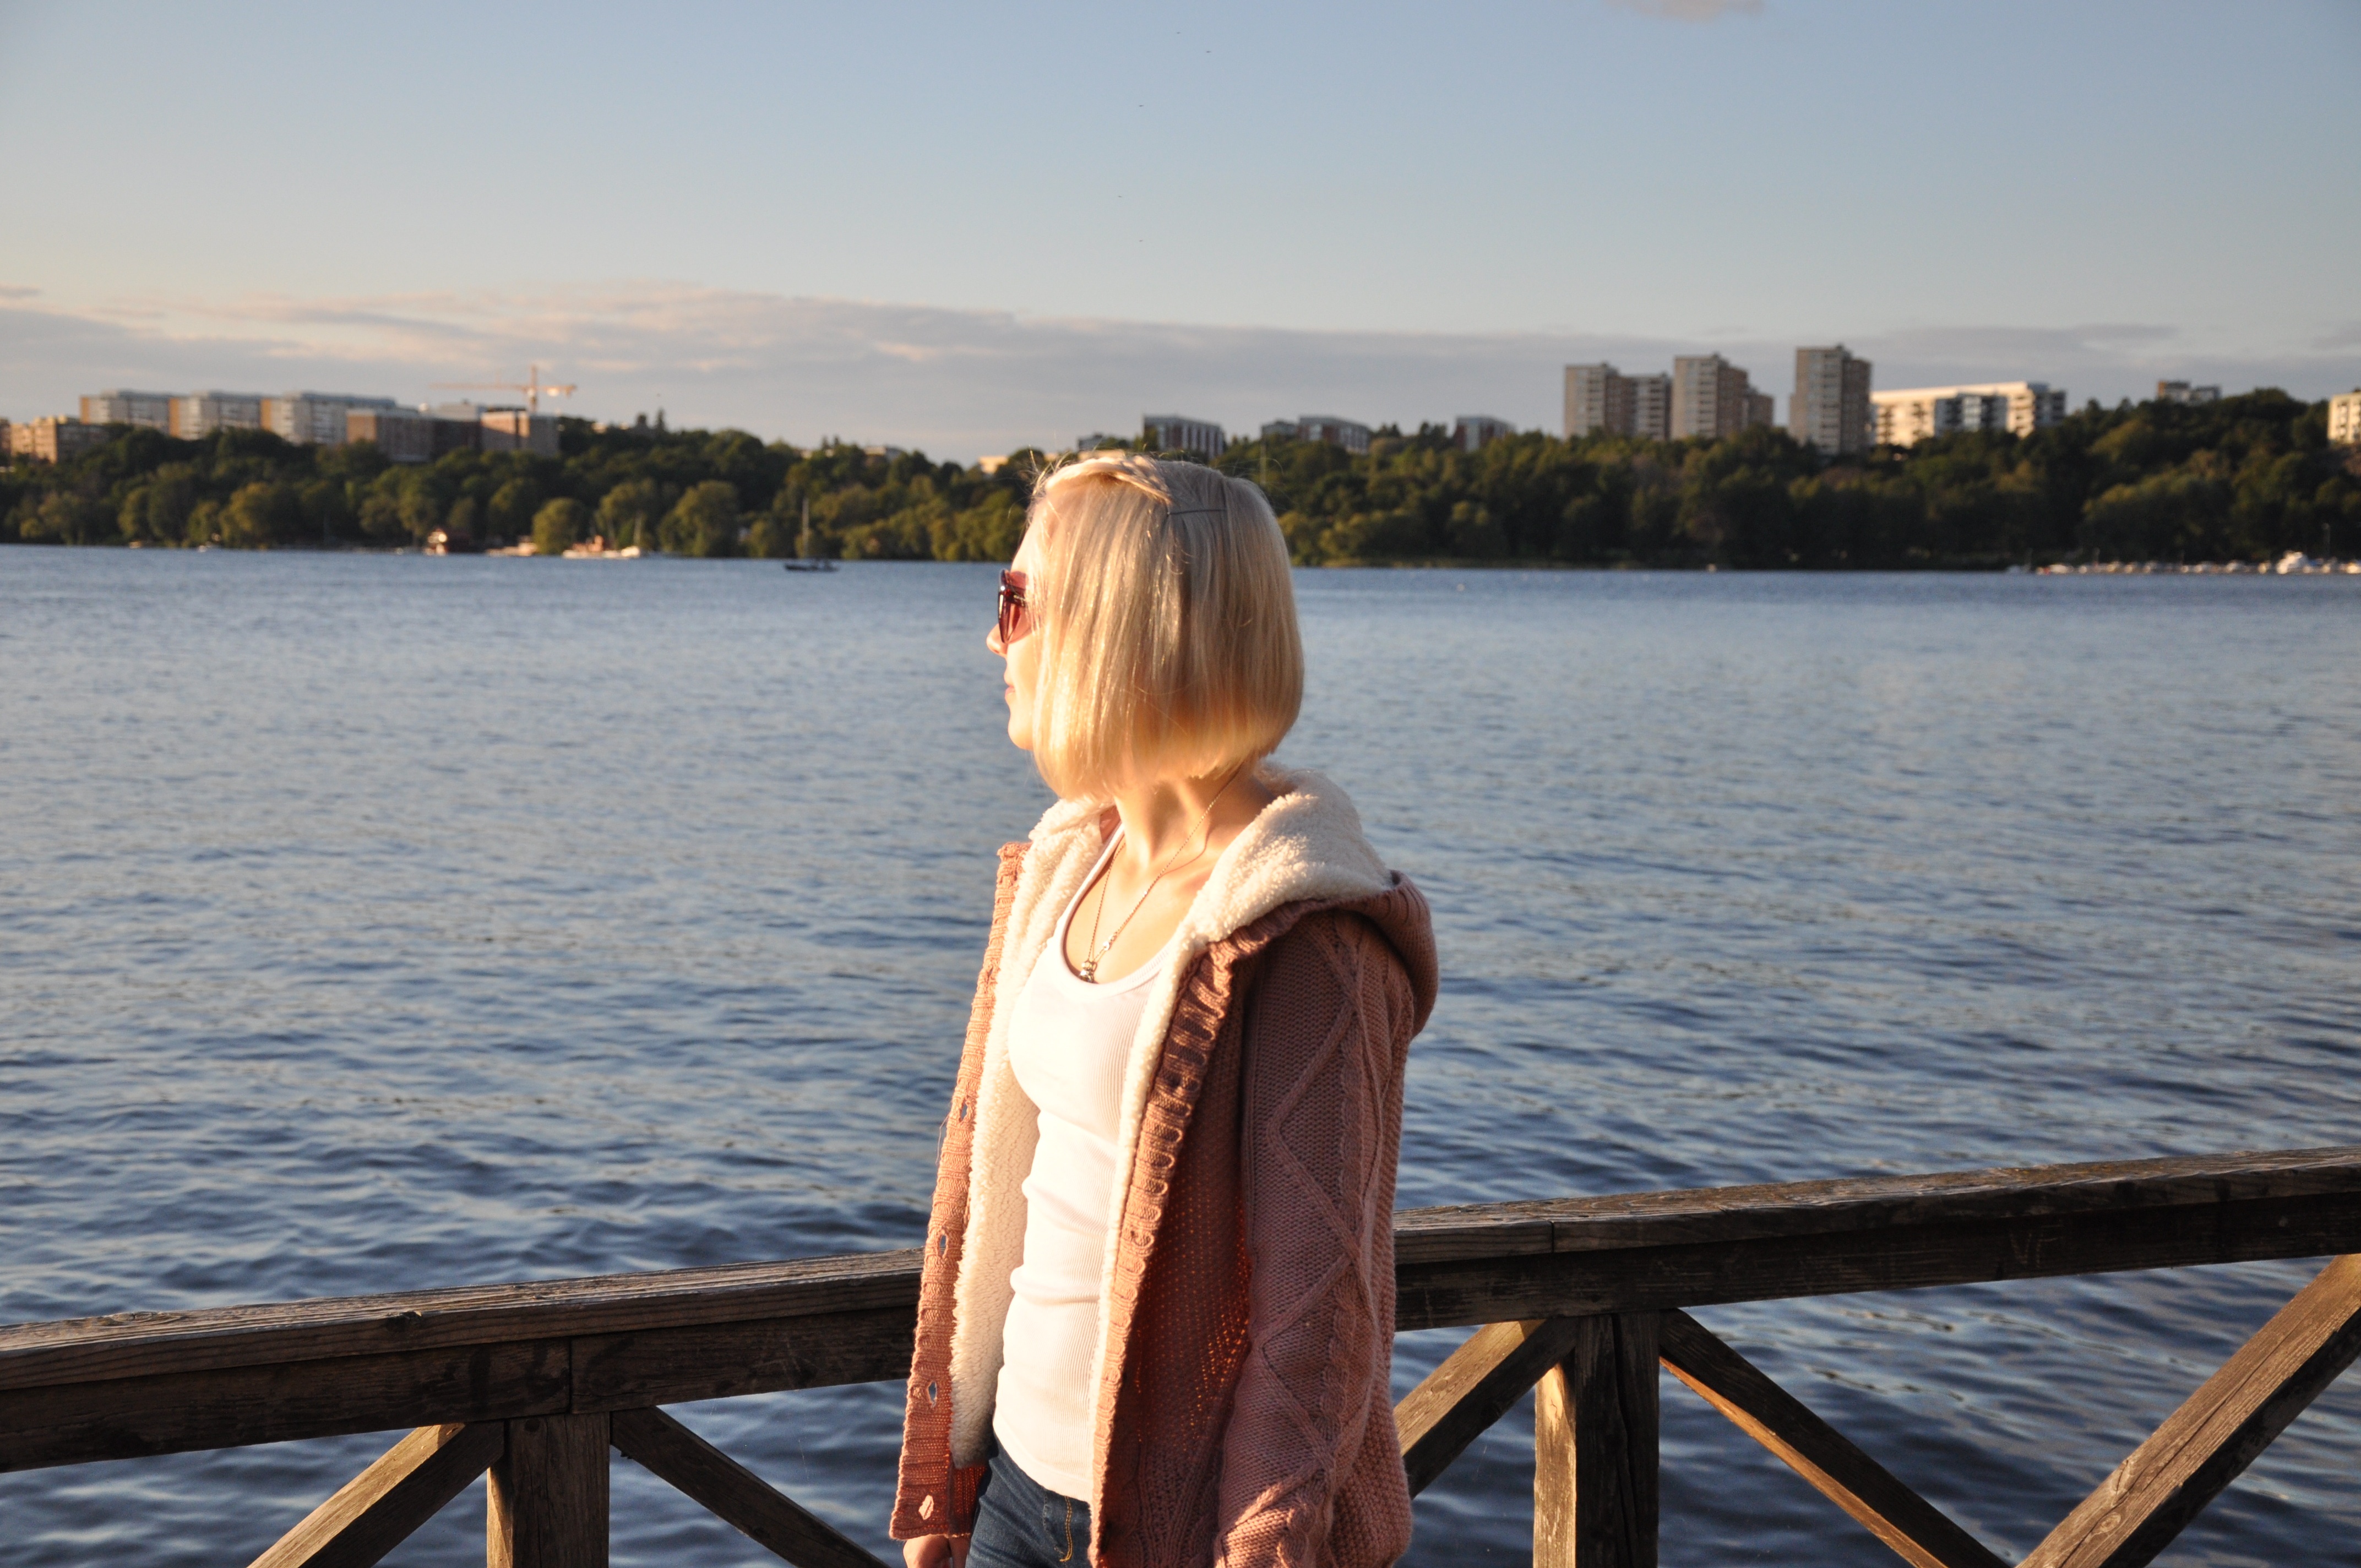
sea, coast, water, ocean, sunset, sunlight, morning, shore, lake, vacation, evening, vehicle, bay, season, boating